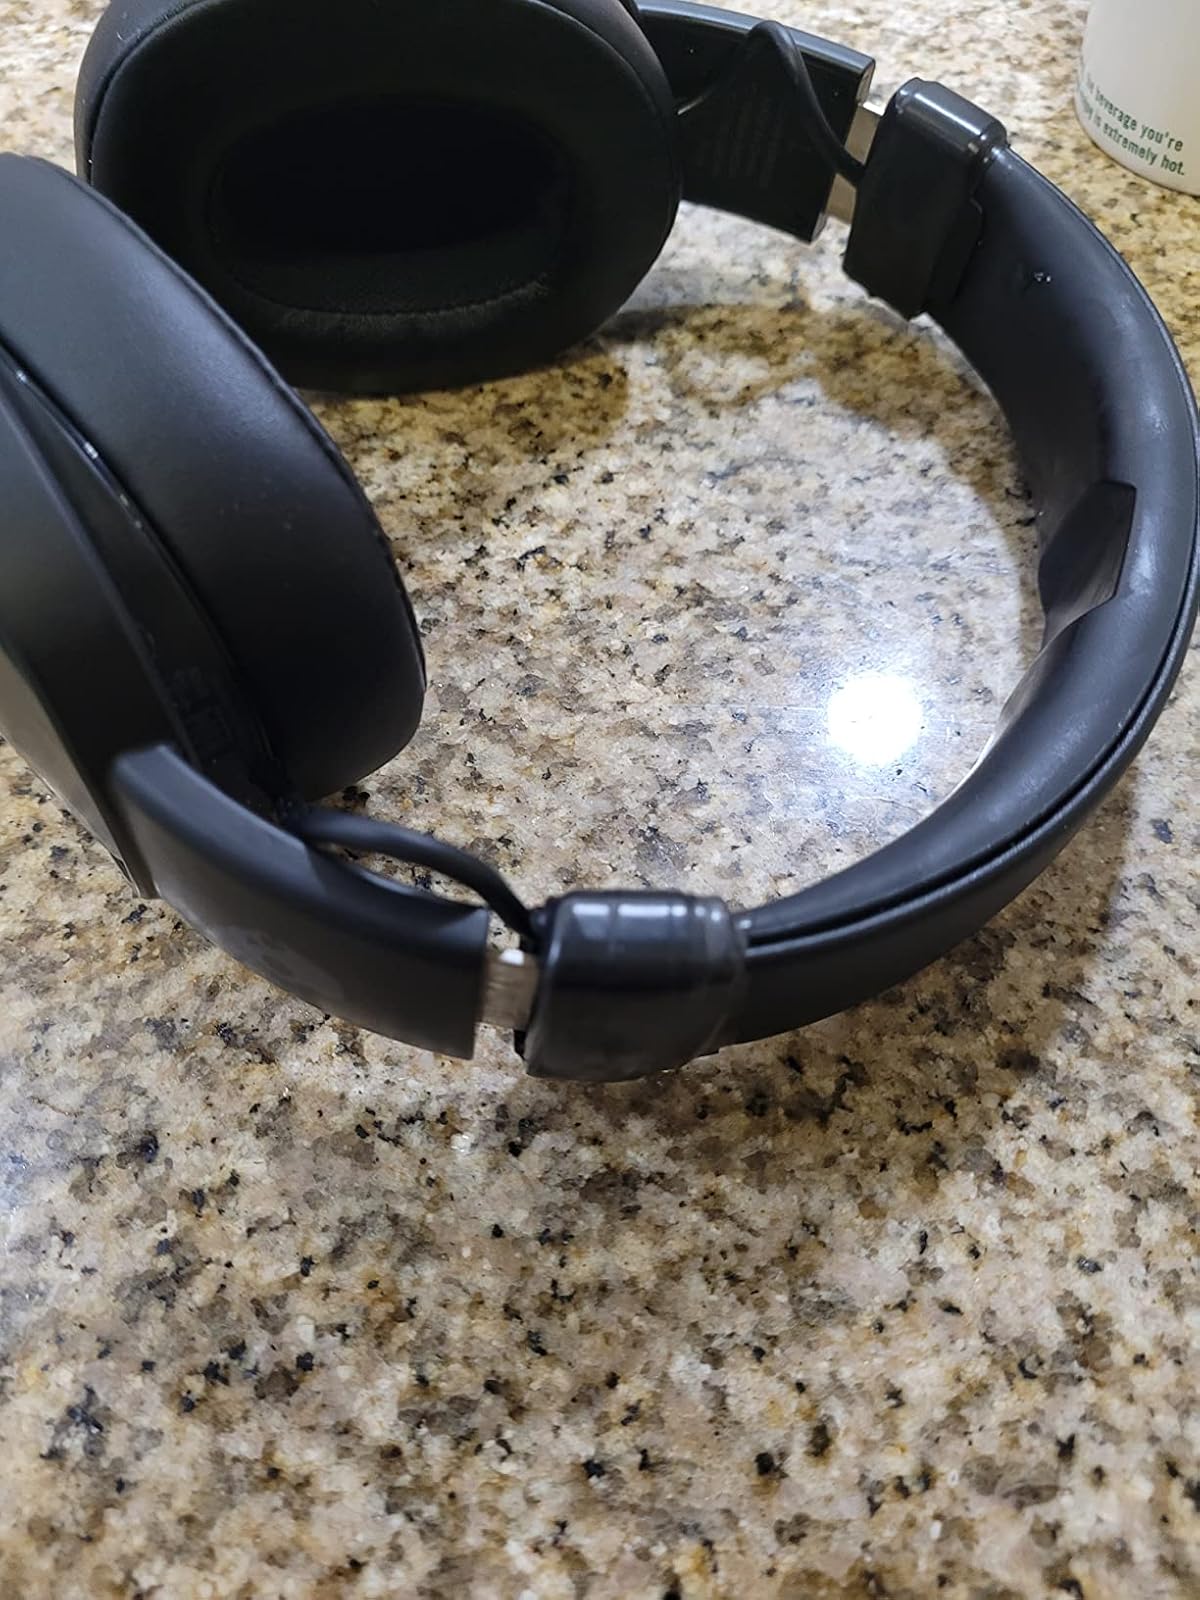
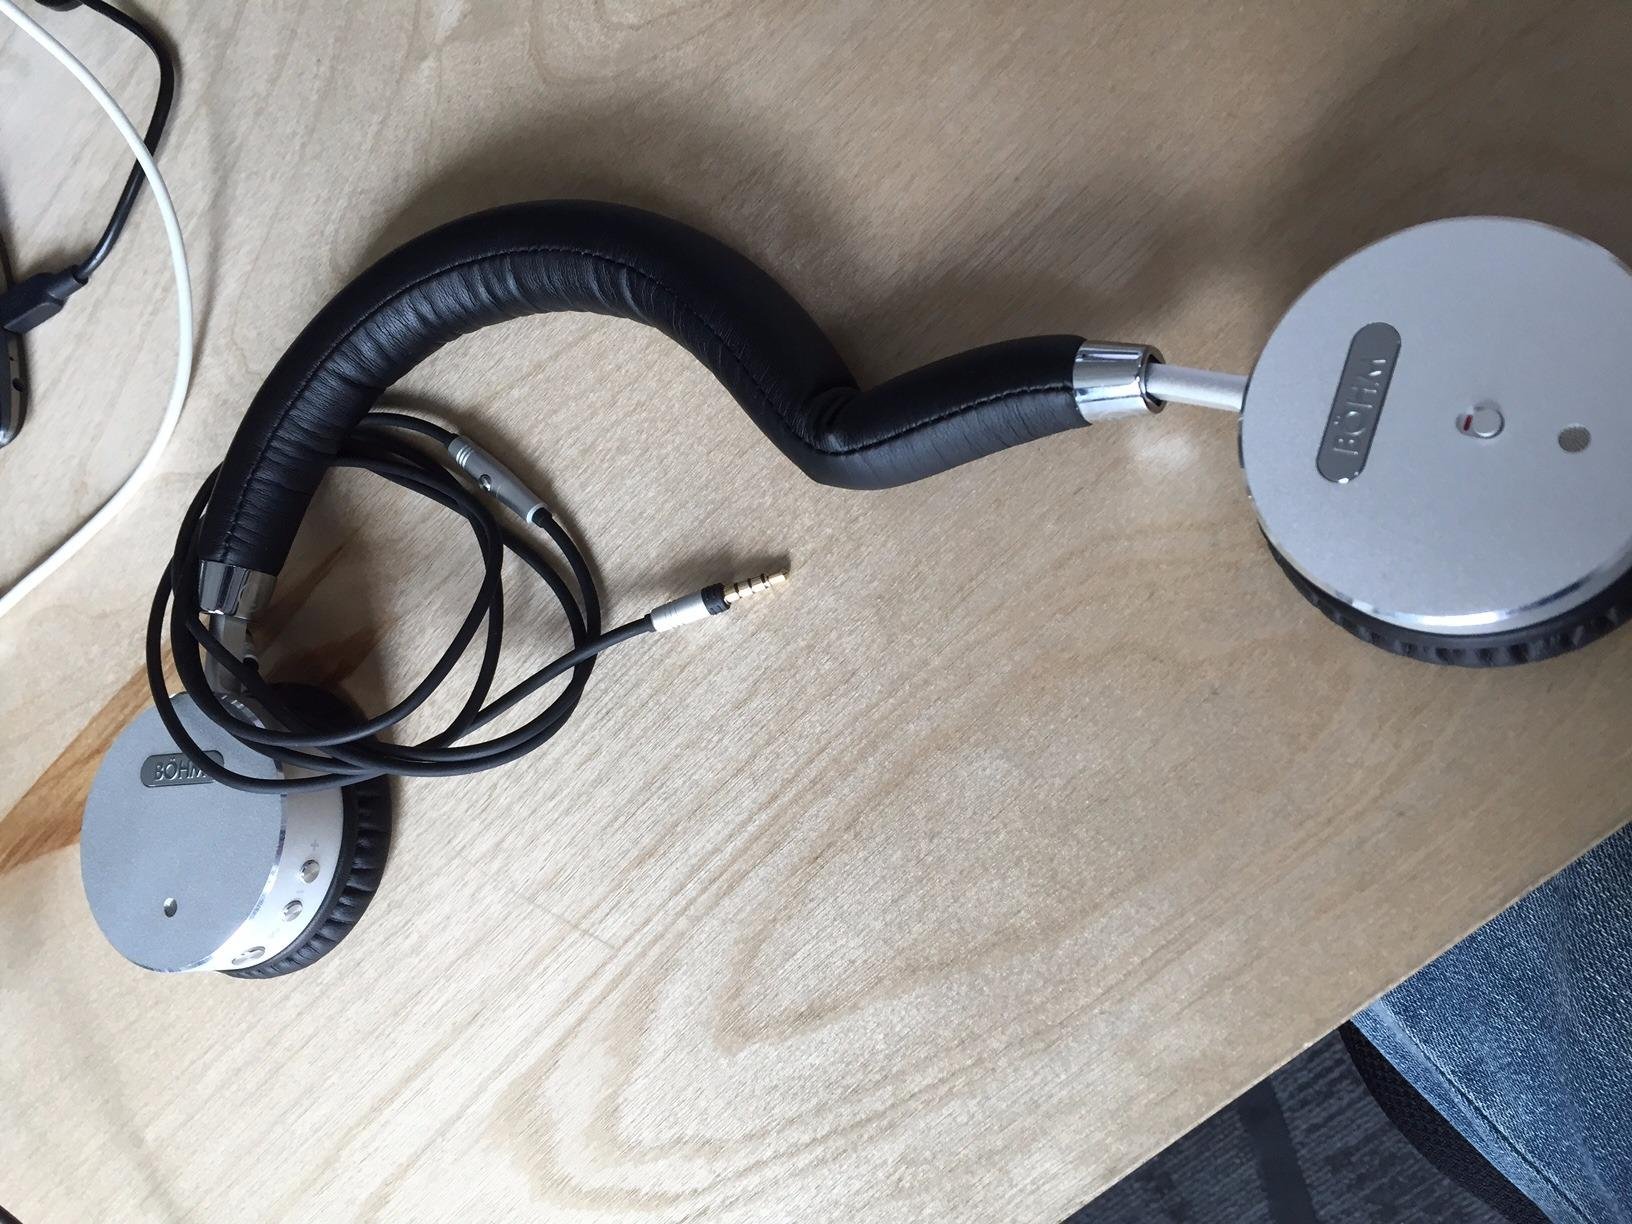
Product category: headphones
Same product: no